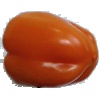
Label: orange_pepper